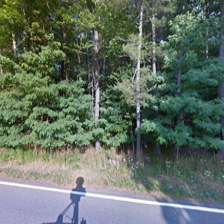
Label: streetView